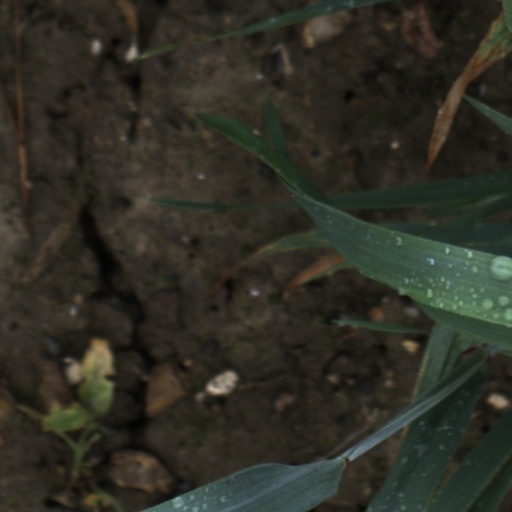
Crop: wheat